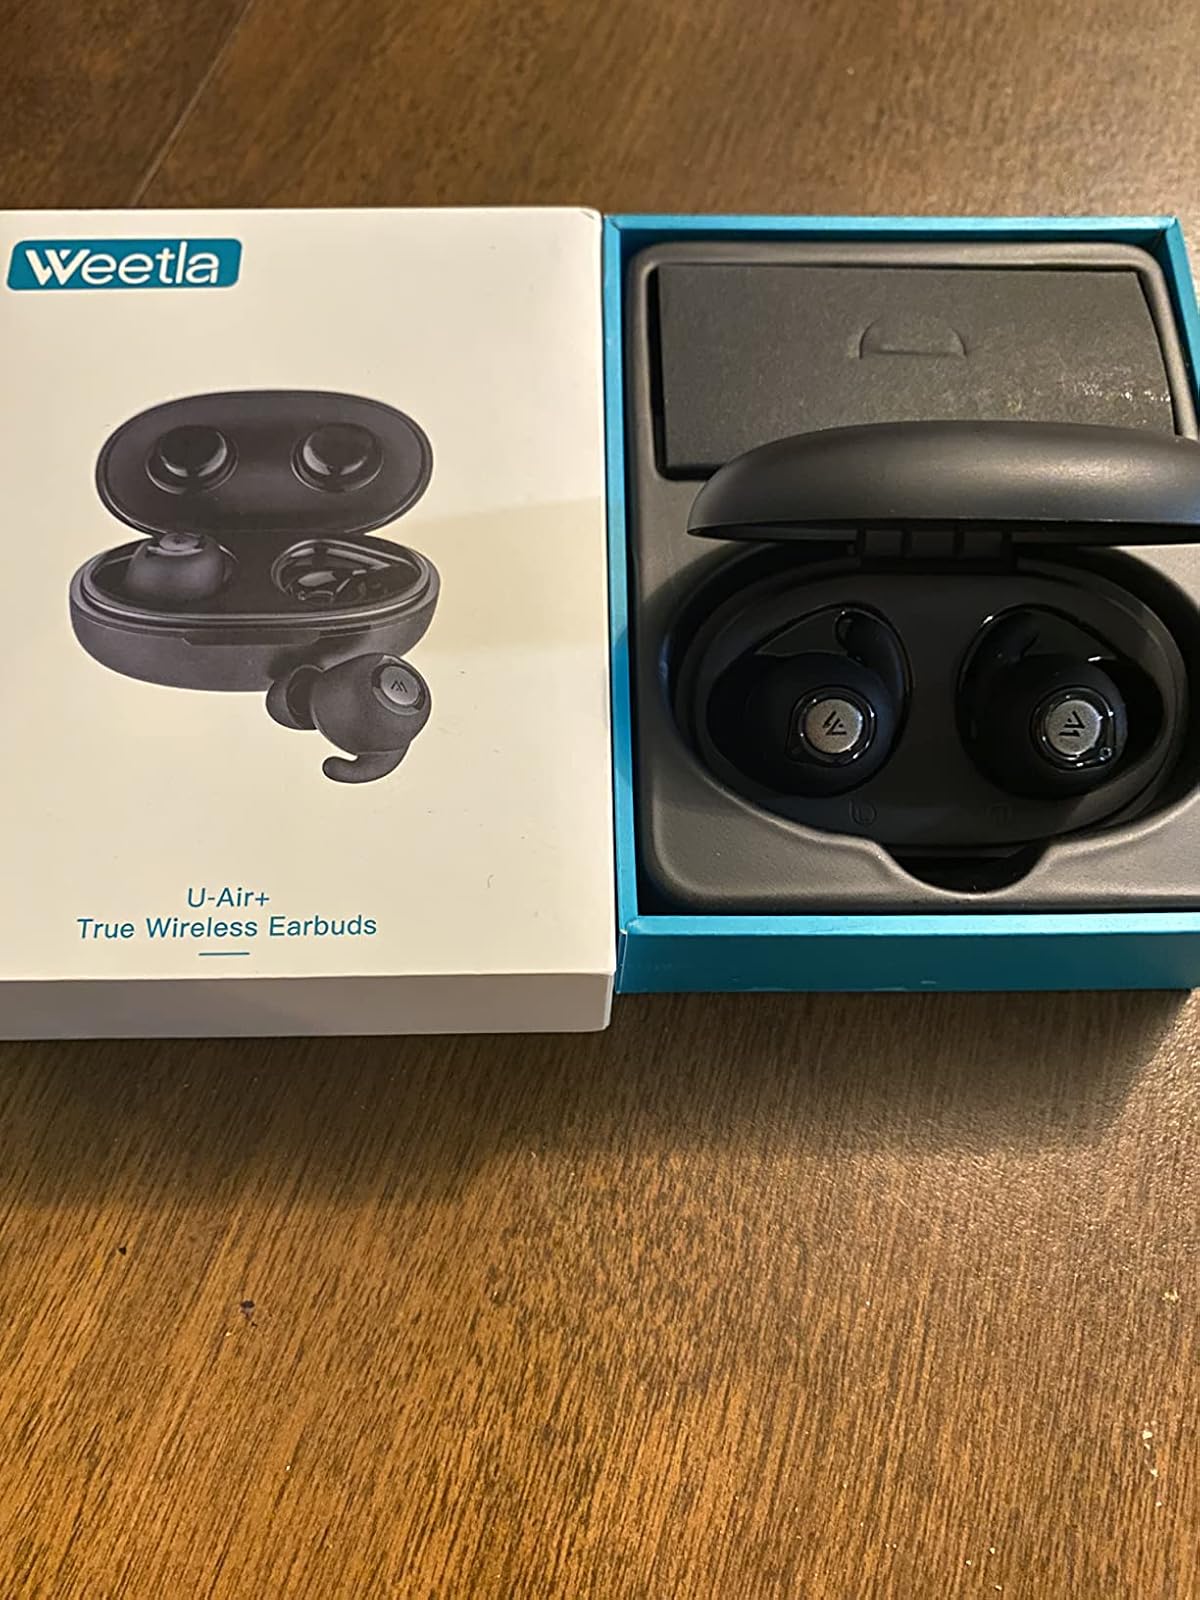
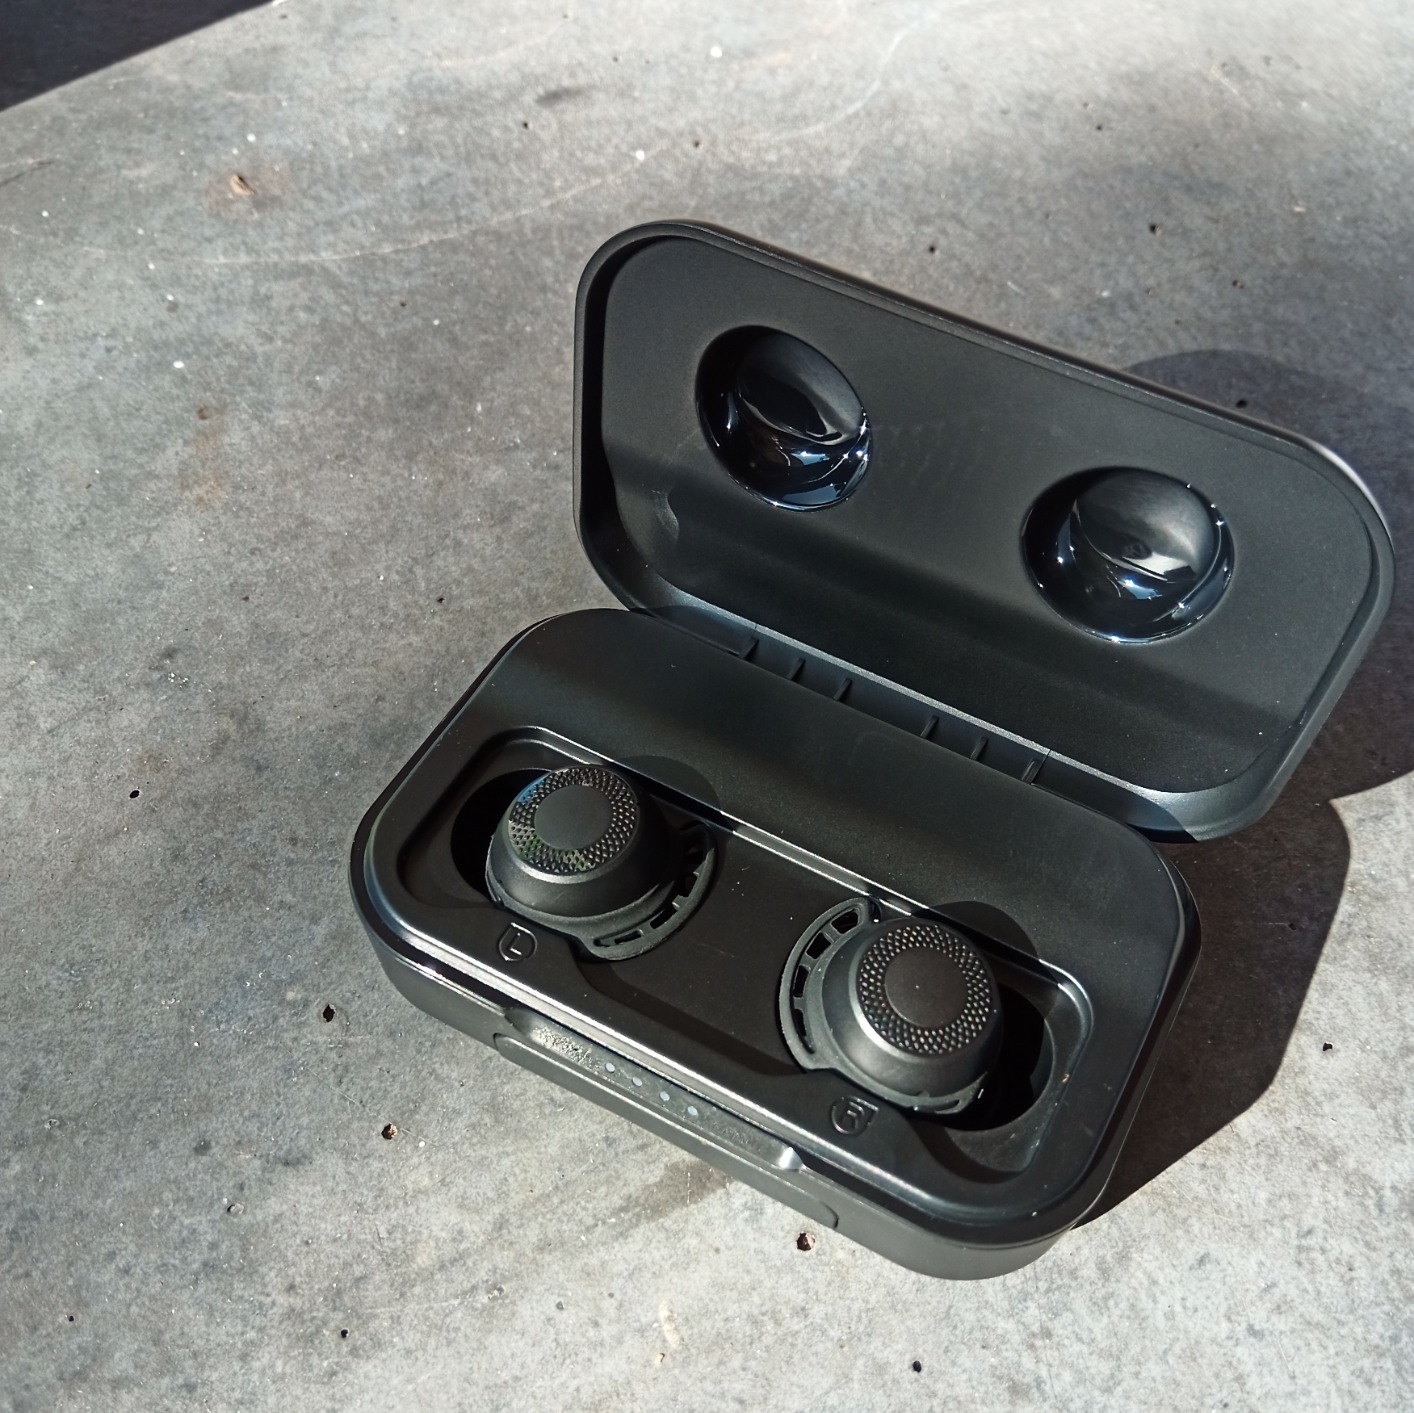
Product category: earbuds
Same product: no